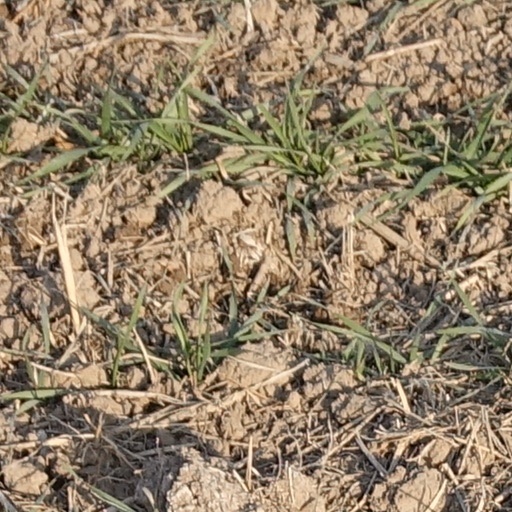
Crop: wheat